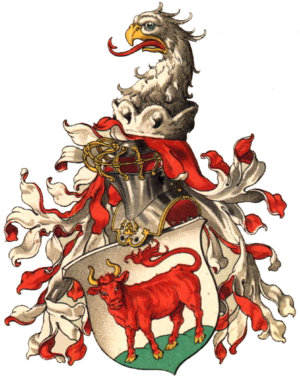
La Basse-Lusace est une région historique qui s'étend du sud-est de l'État de Brandebourg en Allemagne au sud-ouest de la voïvodie de Lubusz en Pologne. Elle couvre une partie de la Lusace qu'elle partage avec la Haute-Lusace. Une partie de la population parle toujours le sorabe, une langue slave.